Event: Nepal Earthquake
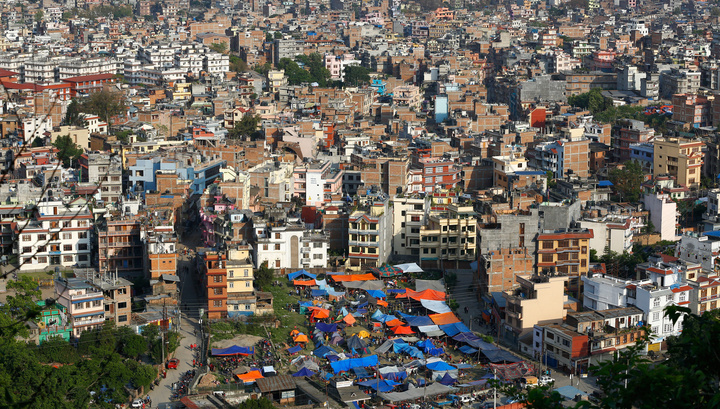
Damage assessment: damage